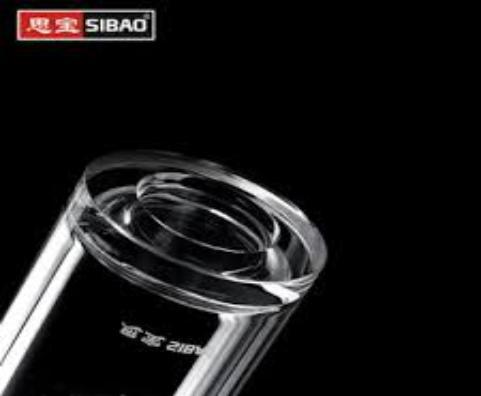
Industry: Necessities